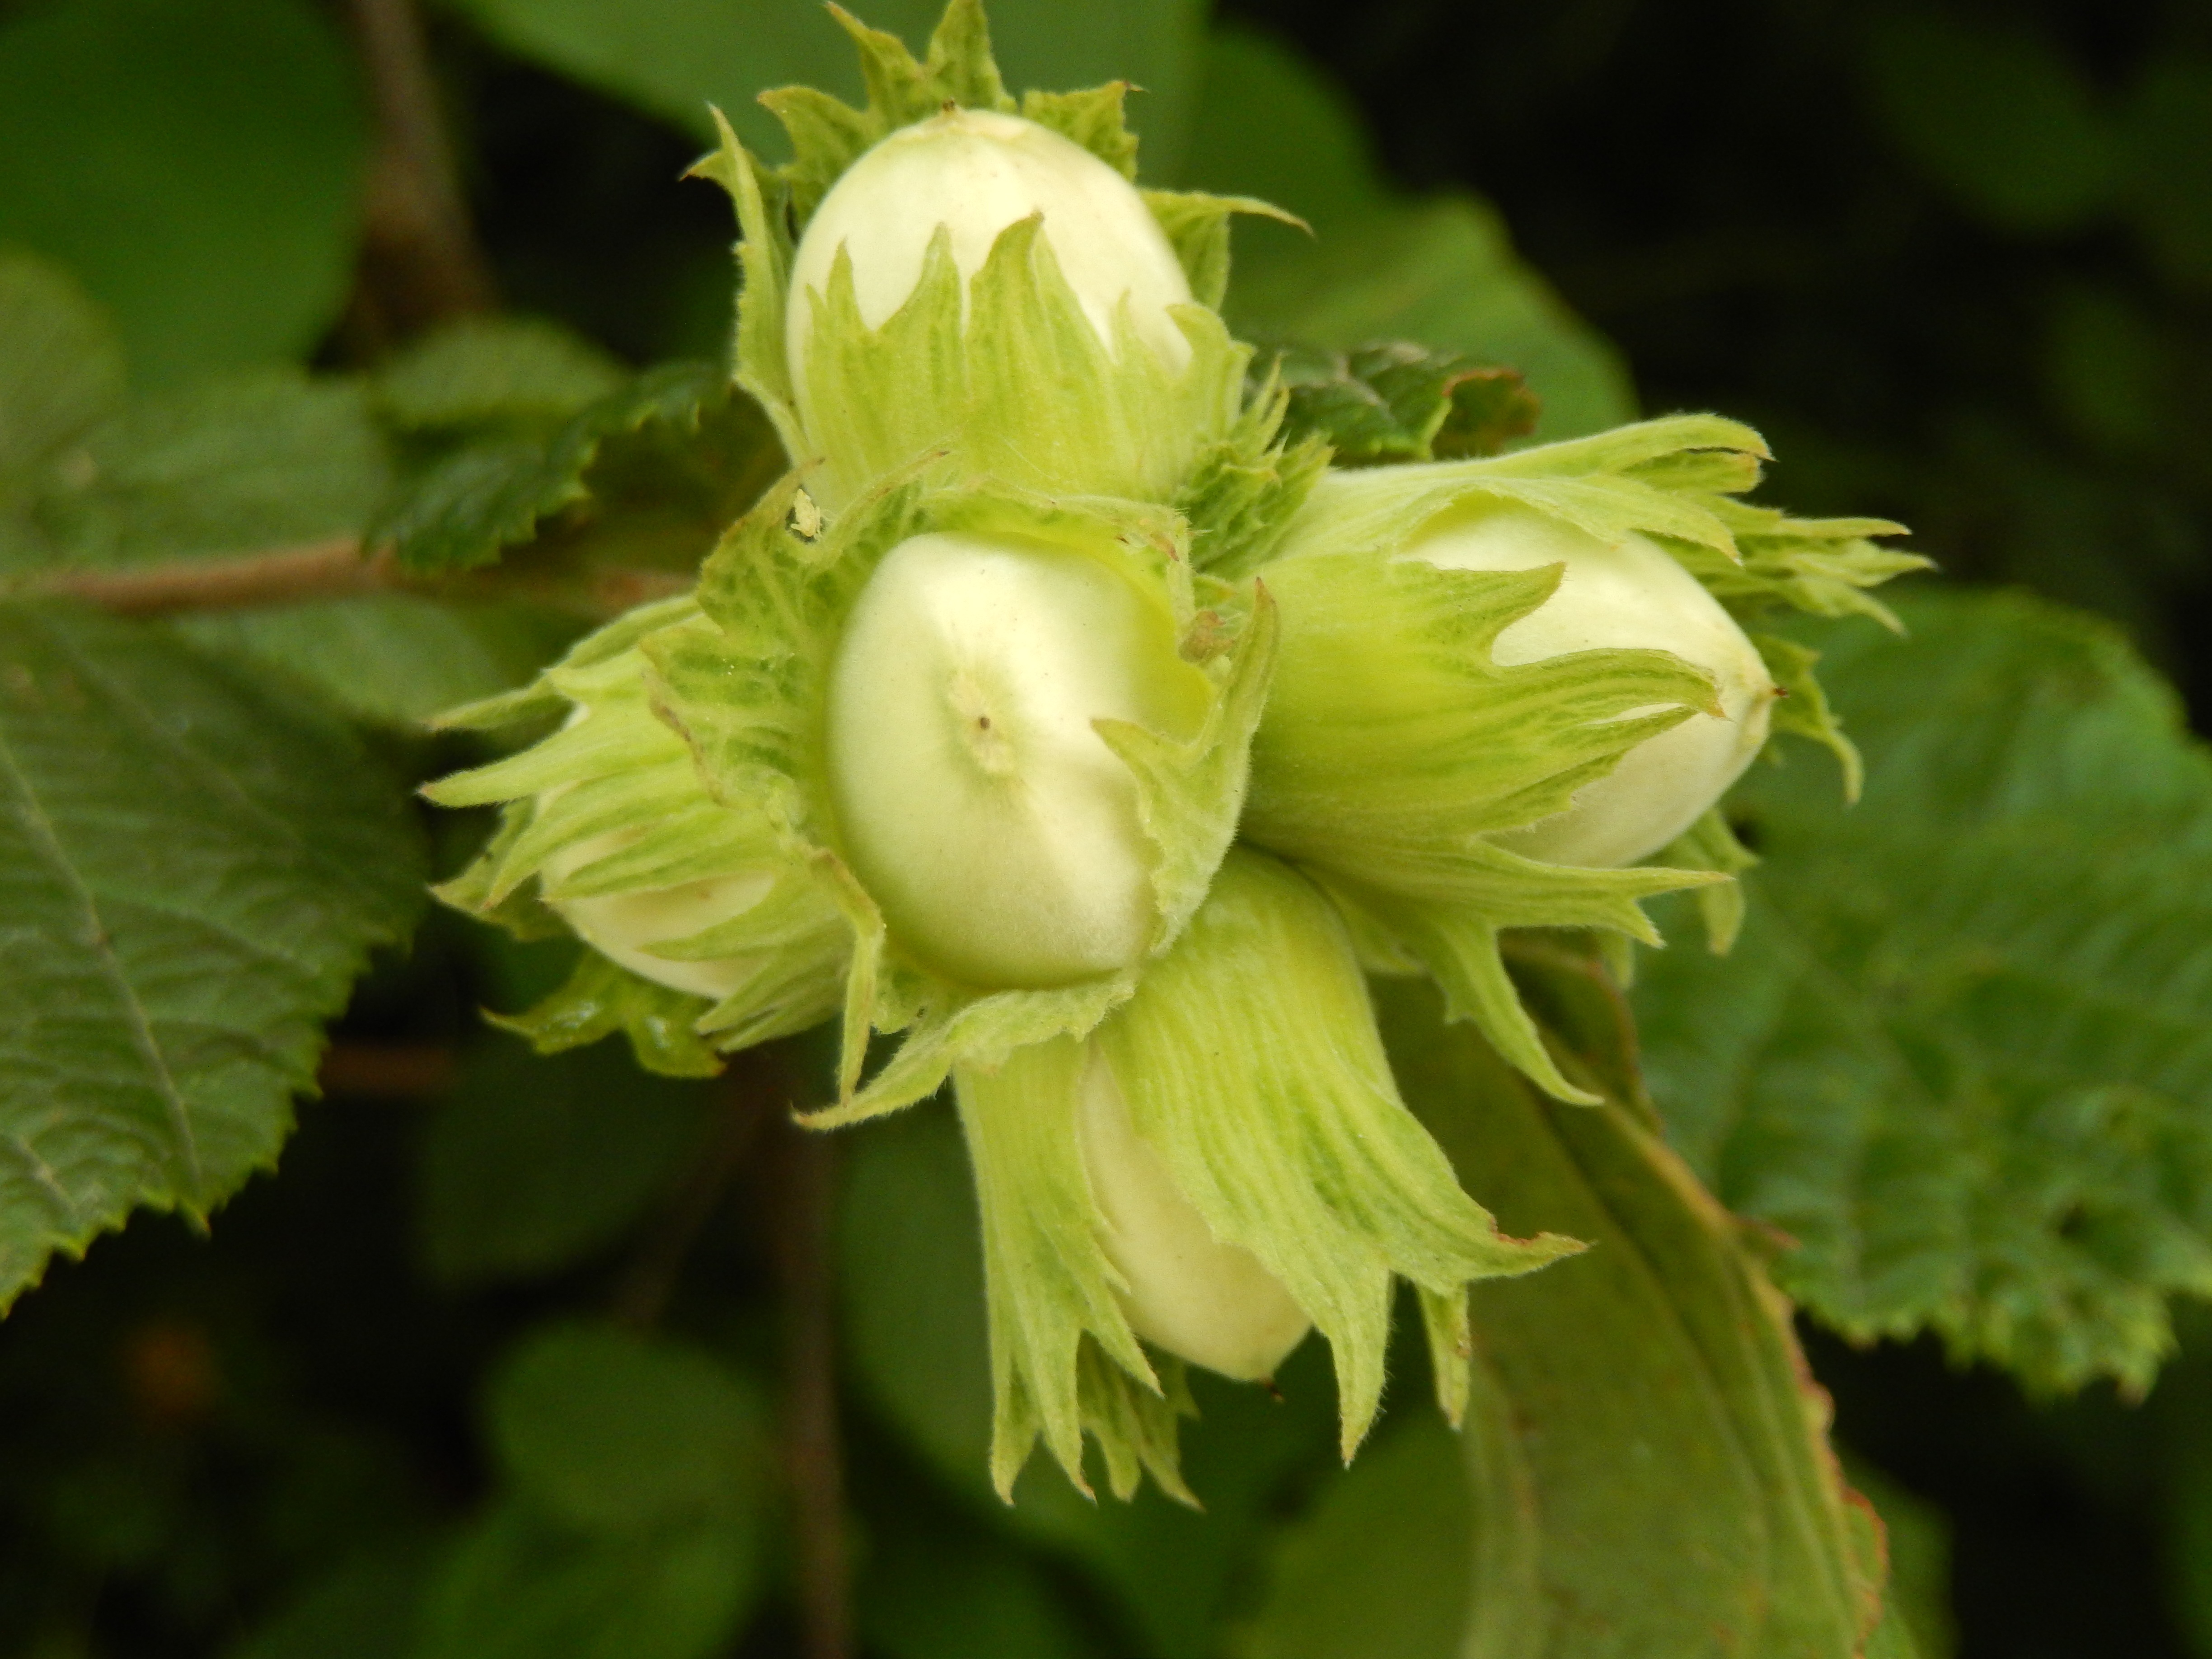
nature, plant, fall, flower, green, produce, botany, flora, wildflower, hazelnuts, flowering plant, land plant